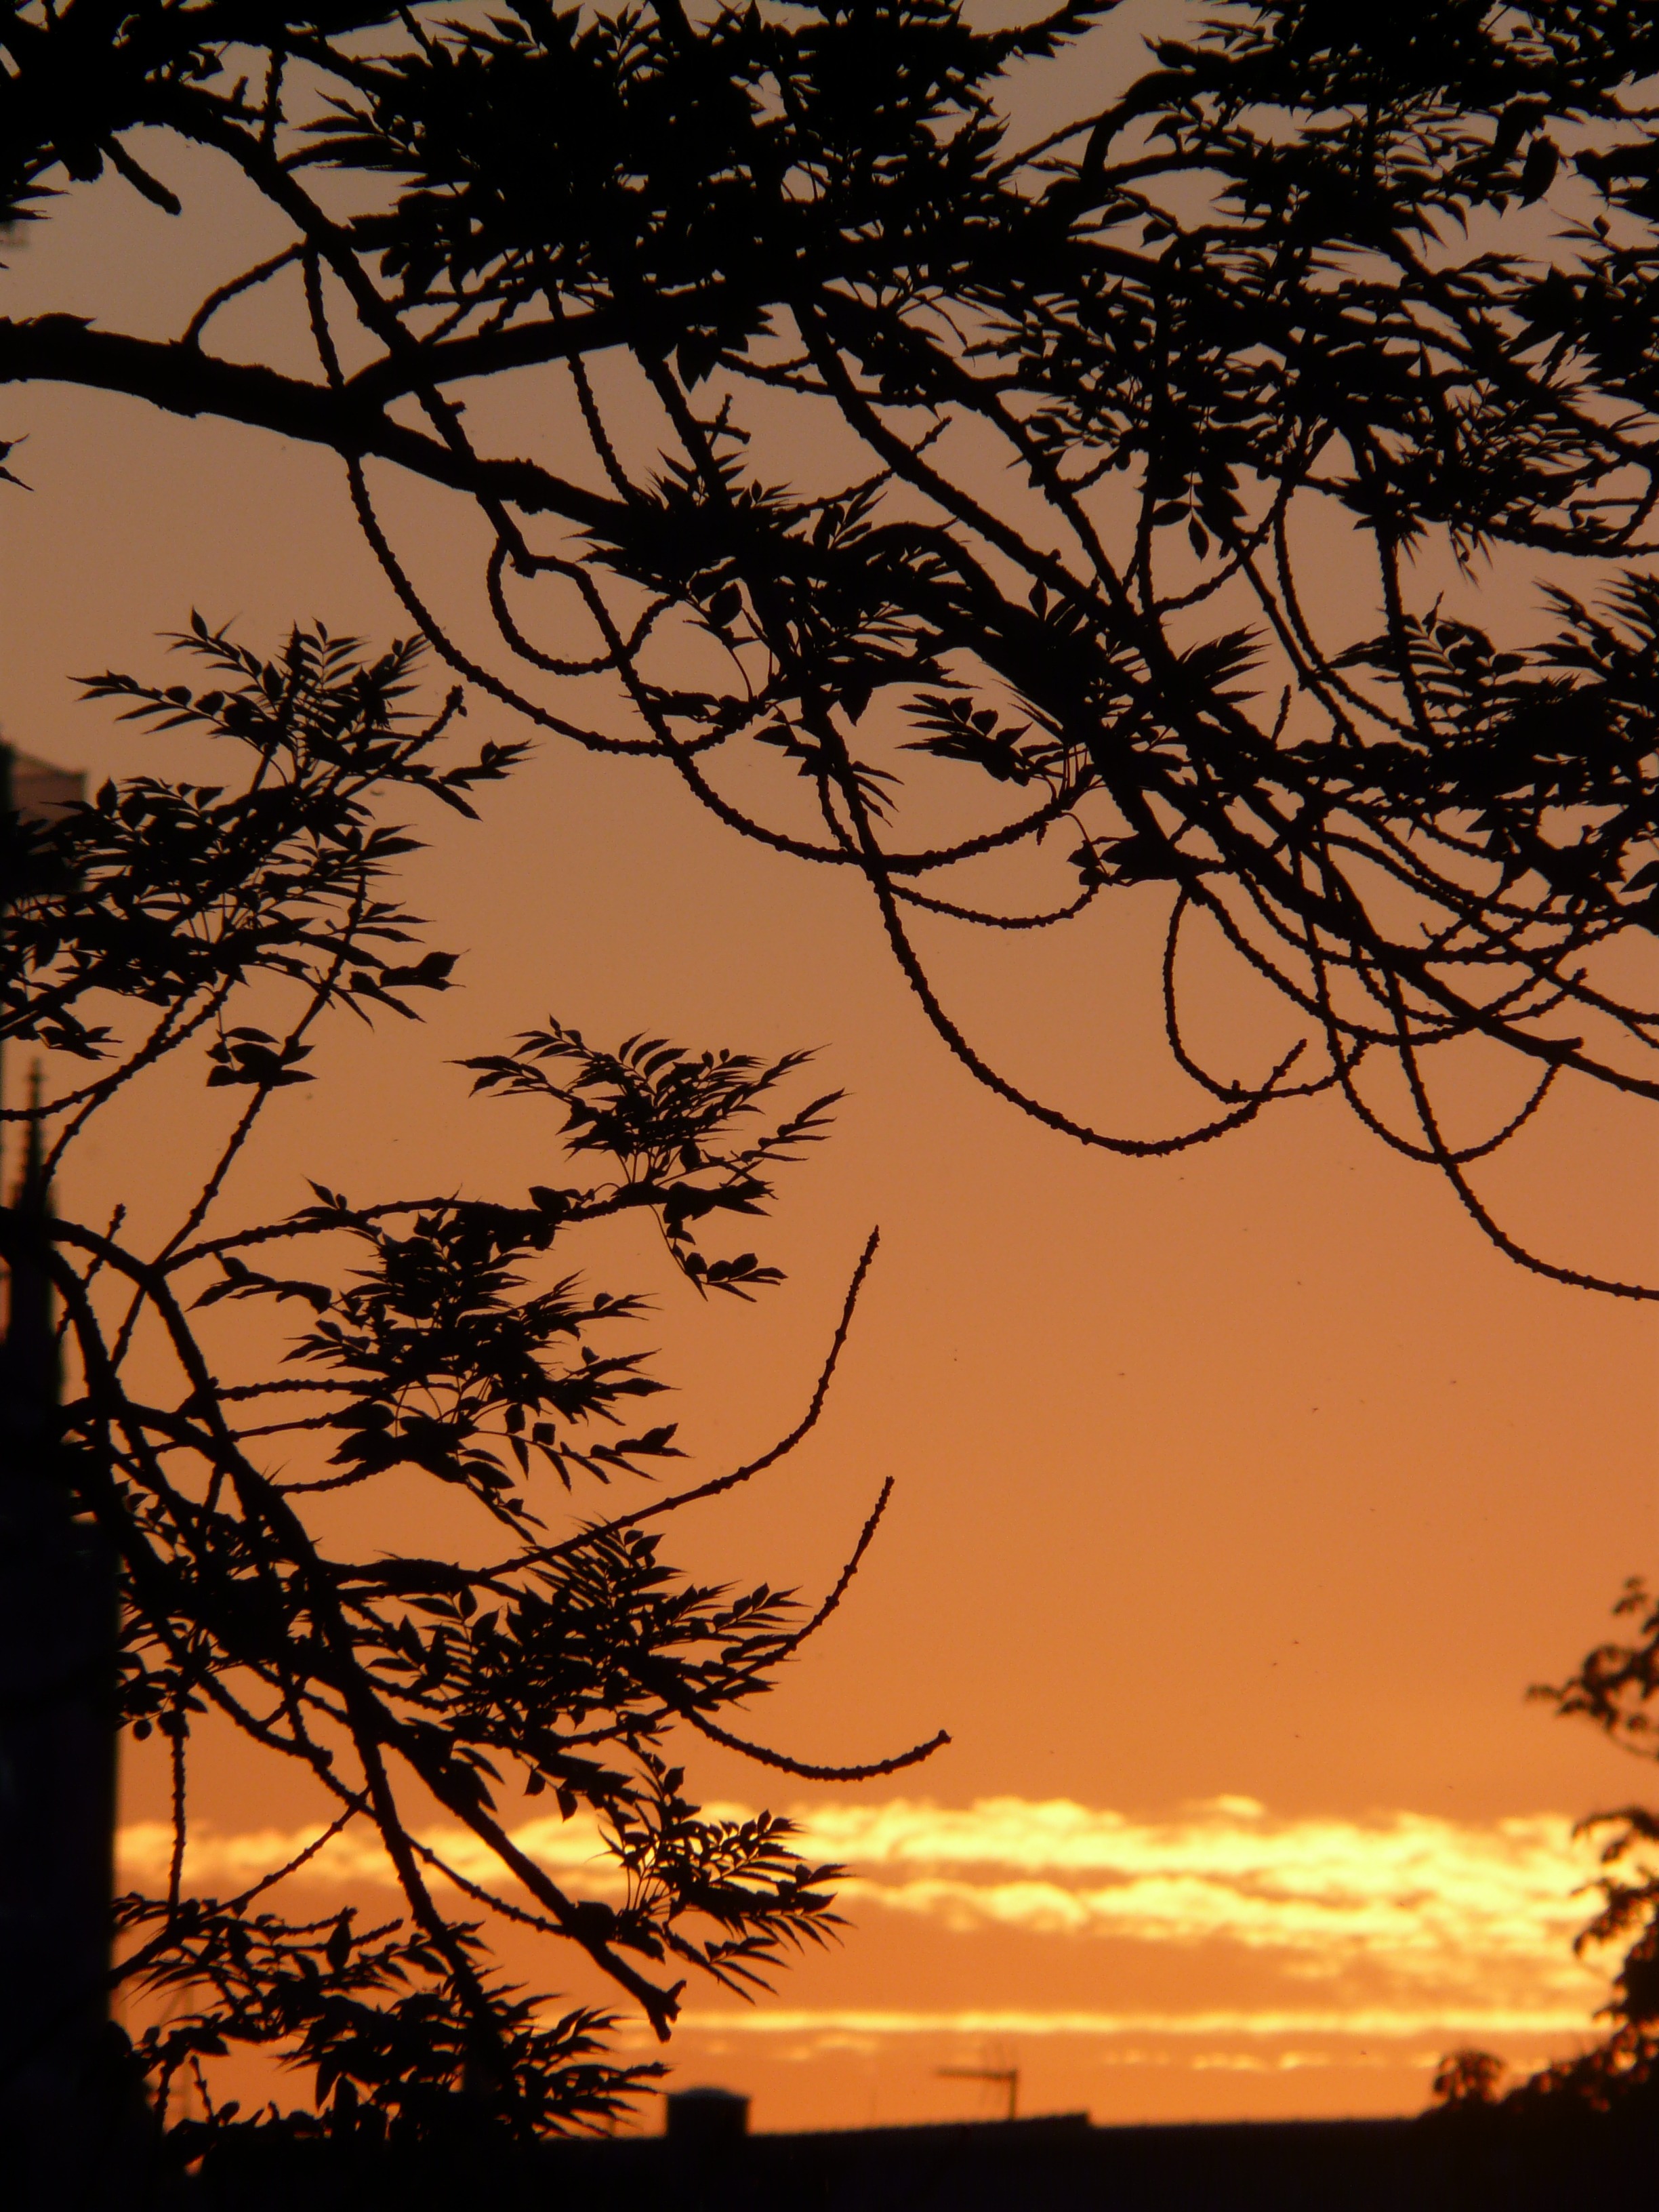
tree, nature, branch, silhouette, light, cloud, sky, sun, sunrise, sunset, sunlight, morning, dawn, atmosphere, cute, dusk, evening, golden, savanna, abendstimmung, afterglow, woody plant, red sky at morning